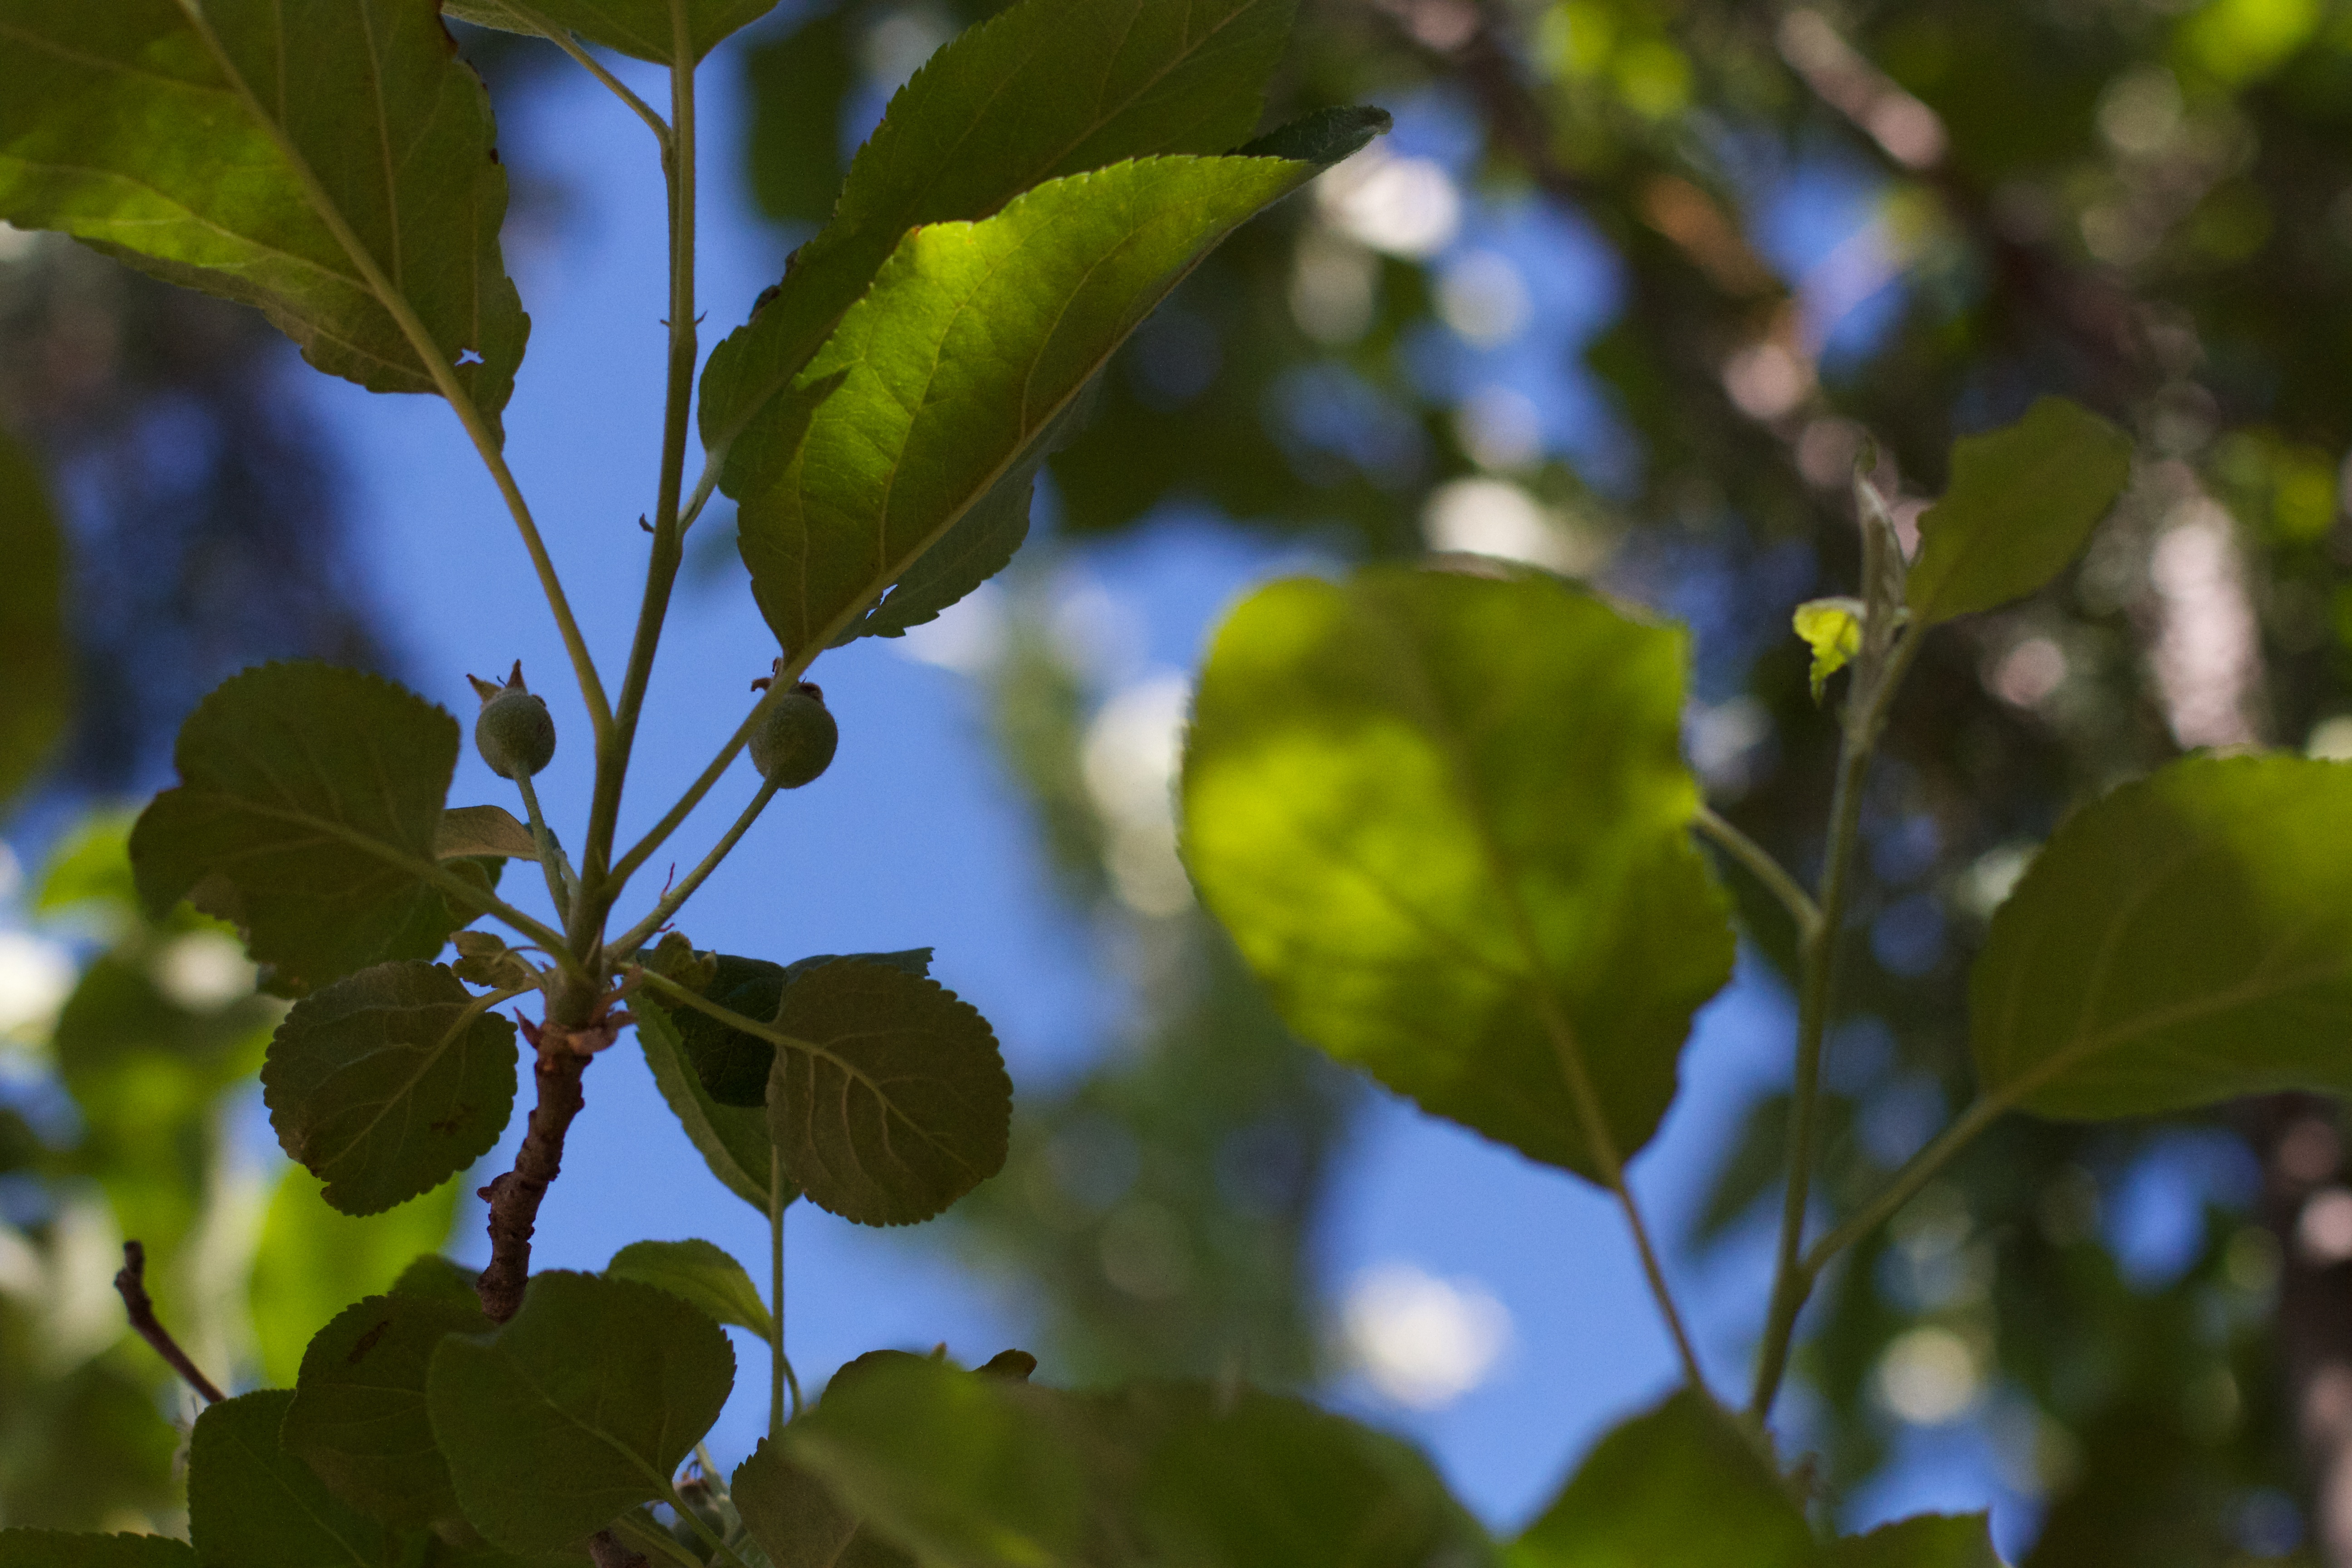
tree, nature, branch, blossom, light, plant, sunlight, leaf, flower, food, green, produce, autumn, botany, flora, deciduous, flowering plant, woody plant, land plant